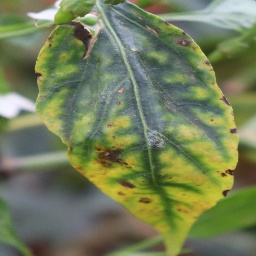
Label: nutritional